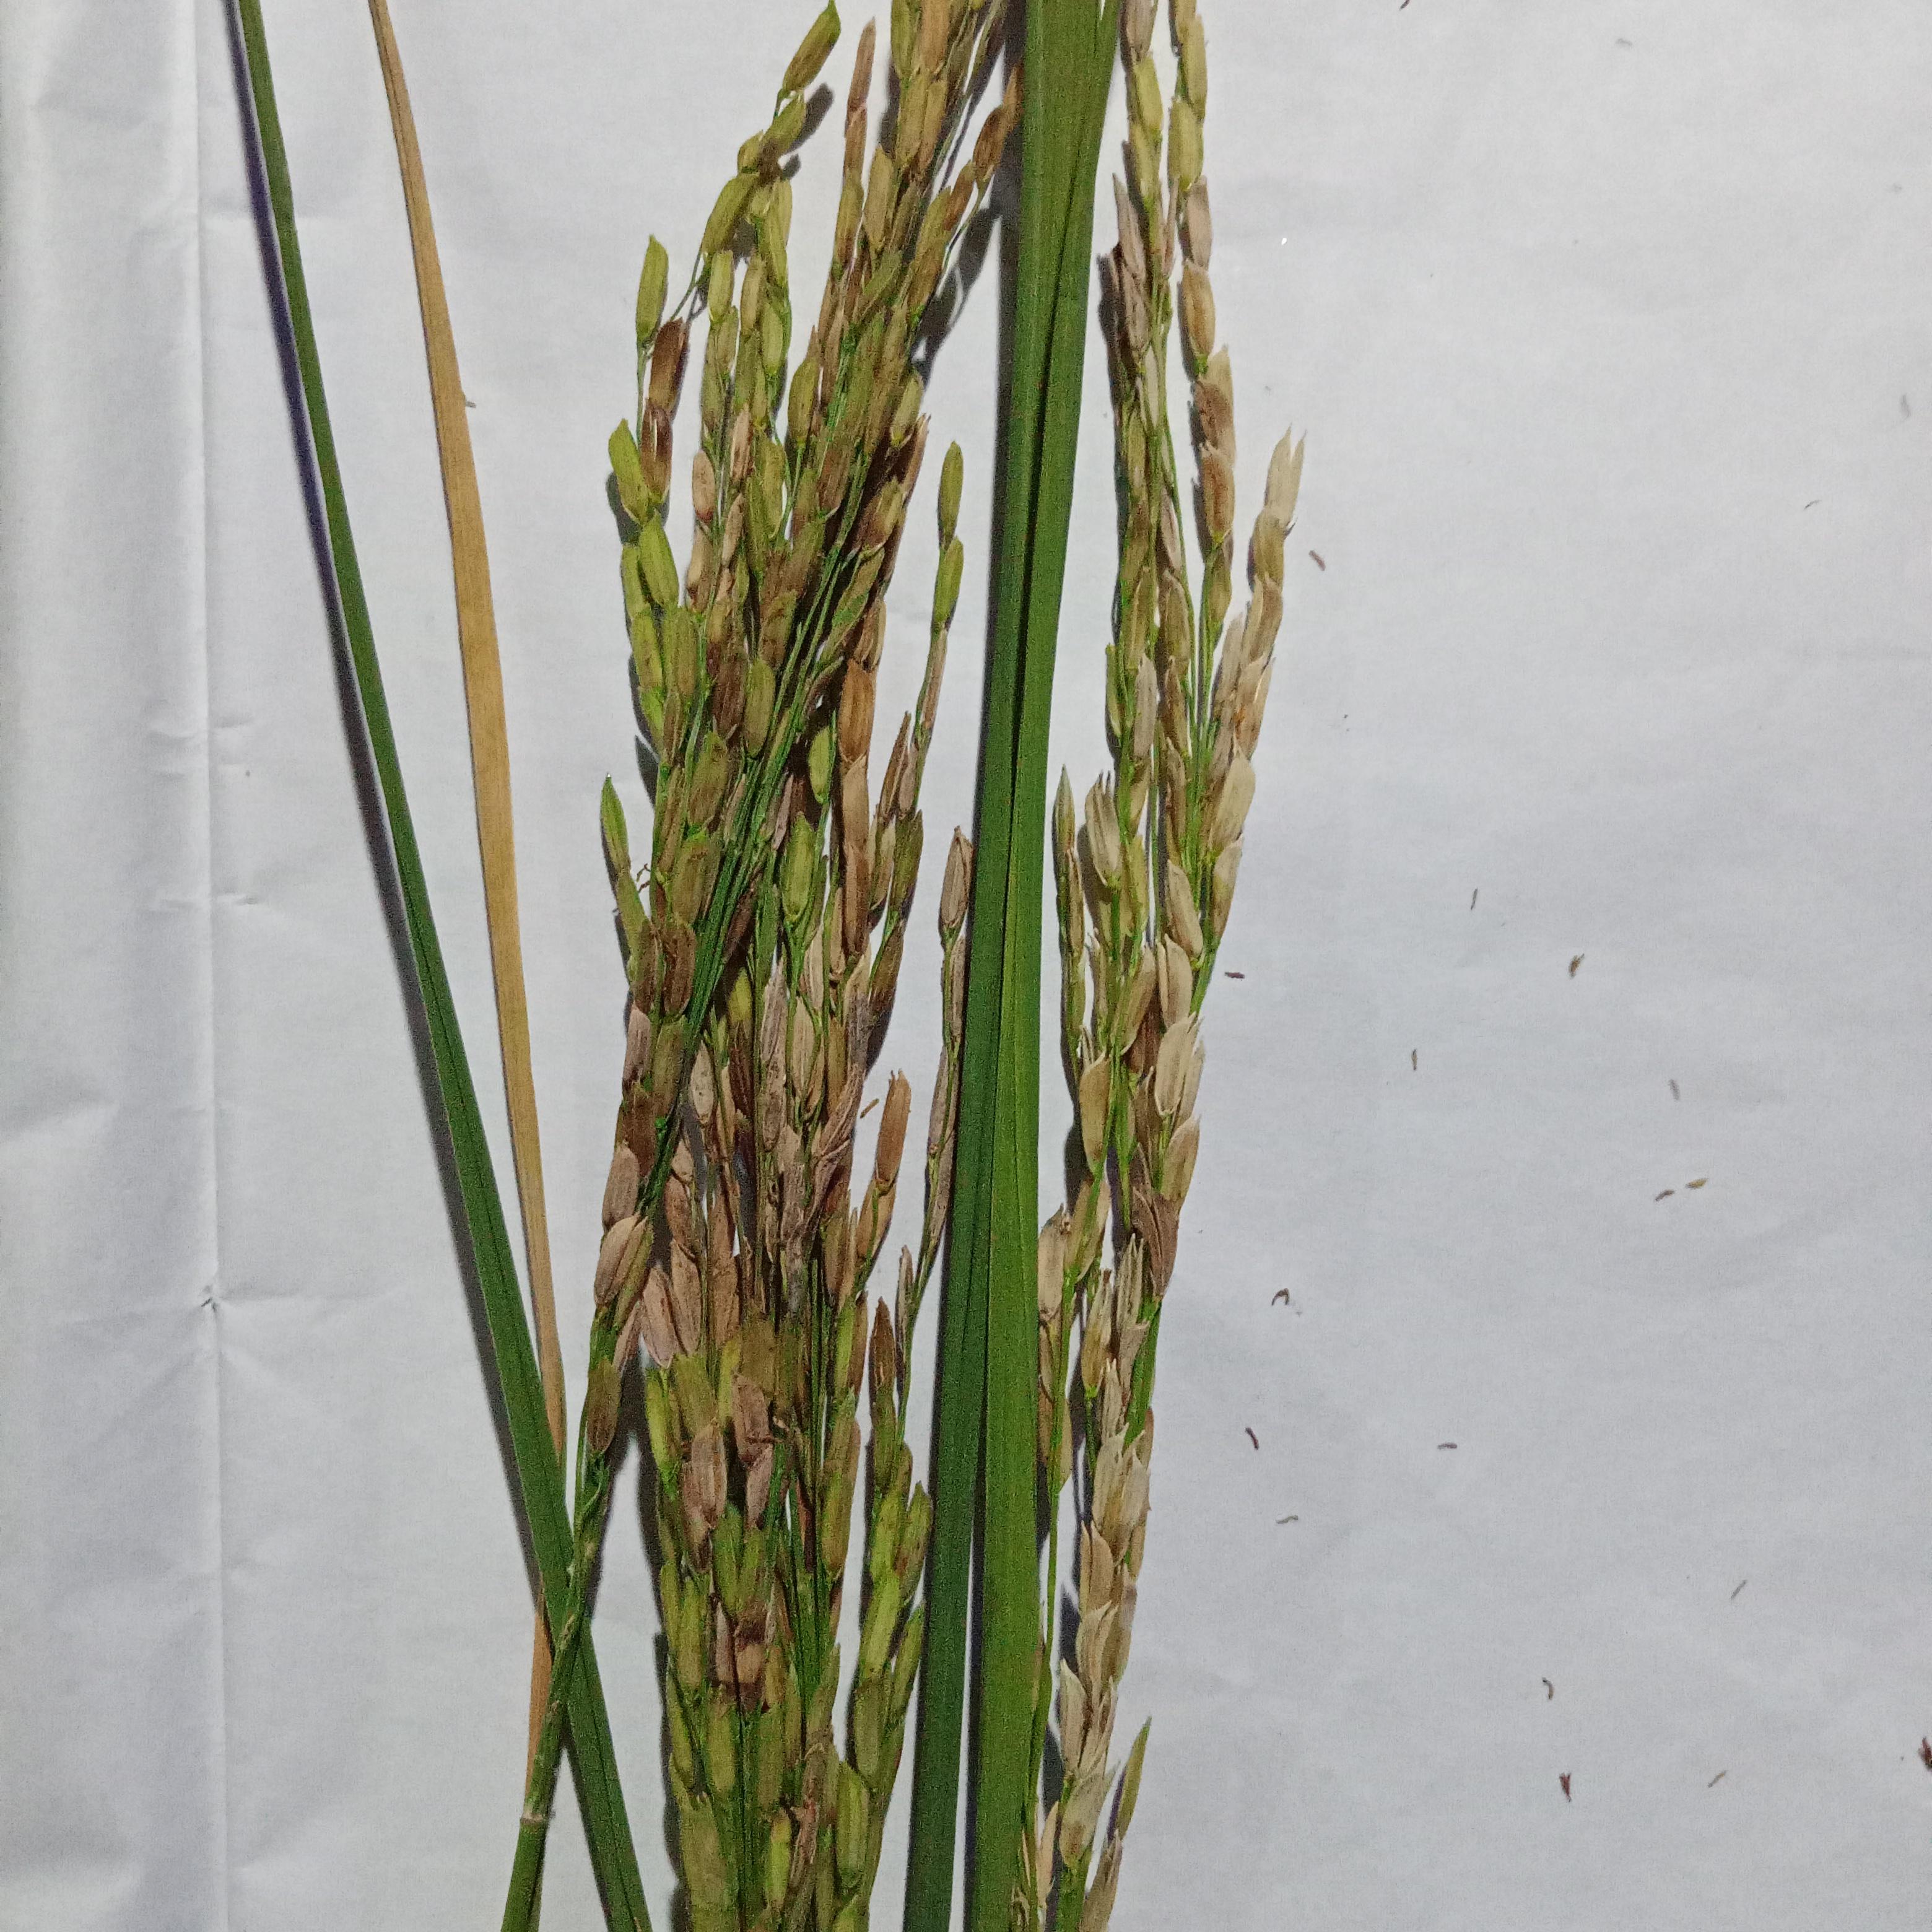
Label: Rice___Neck_Blast